Heinrich Zille

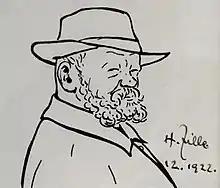
Self-portrait 1922

Heinrich Rudolf Zille (10 January 1858 – 9 August 1929) was a German lithographer, illustrator, caricaturist, painter, and photographer. Celebrated as a keen observer of urban life, Zille became best known for his empathetic yet satirical depictions of Berlin's working-class environments during the late 19th and early 20th centuries. Nicknamed 'Pinselheinrich' ('Brush Heinrich'), he combined humour, social critique, and artistic skill to shed light on the struggles and humanity of the city's lower classes. His works, which often incorporated the Berlin dialect and sharp wit, captured the essence of an evolving metropolis, leaving a lasting impact on both visual art and social commentary.